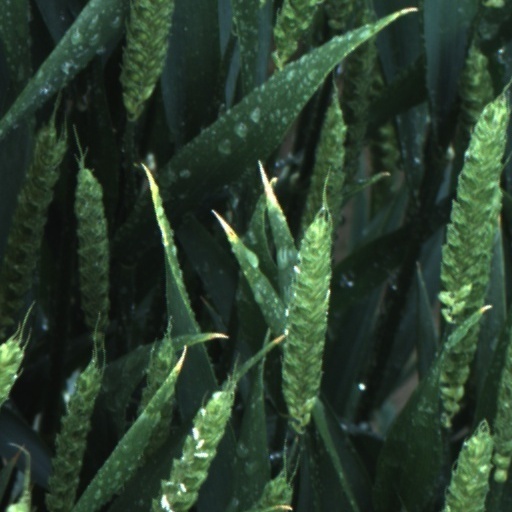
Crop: wheat